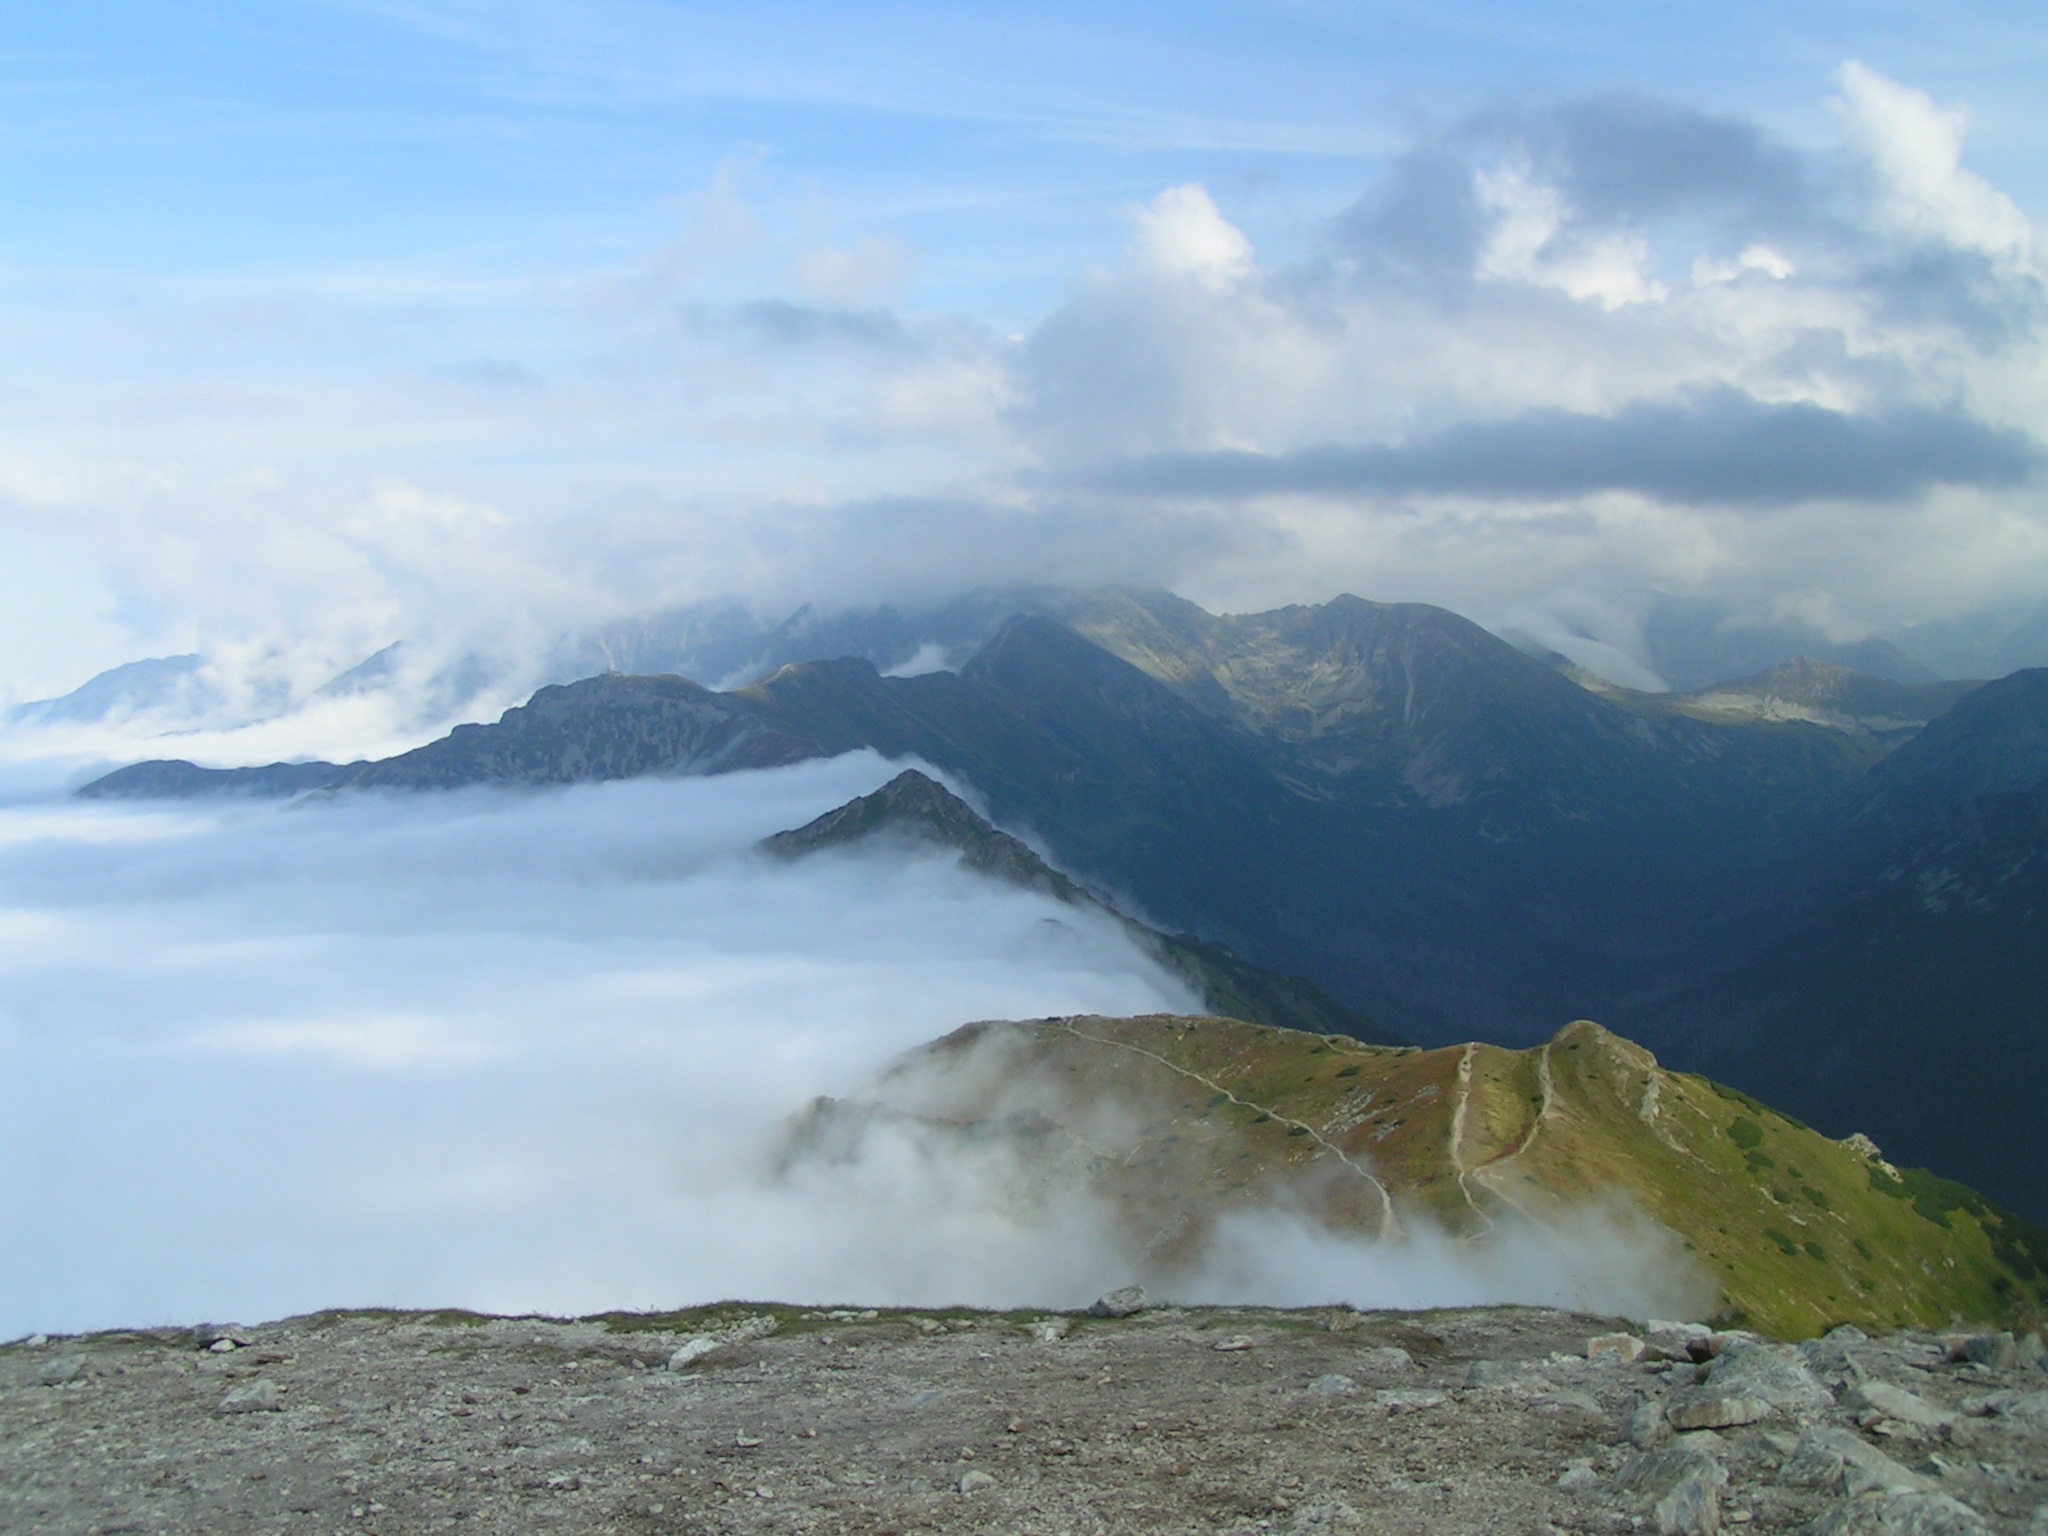
landscape, sea, coast, wilderness, mountain, cloud, sky, hill, lake, view, mountain range, terrain, ridge, clouds, mountains, alps, plateau, fell, tatry, tops, landform, large view, geographical feature, atmospheric phenomenon, mountainous landforms